Mona, Jamaica

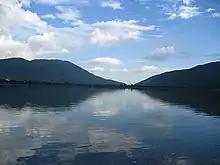
Mona Reservoir

The Mona Reservoir replaces the system of aqueducts that were used at the sugar plantations and then the city of Kingston. The reservoir is now the main water source for Kingston and a recreational area for hikers.